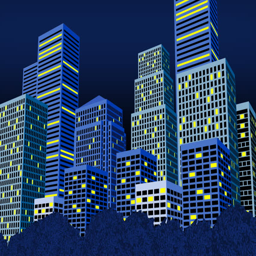
a pan across 3d buildings at night